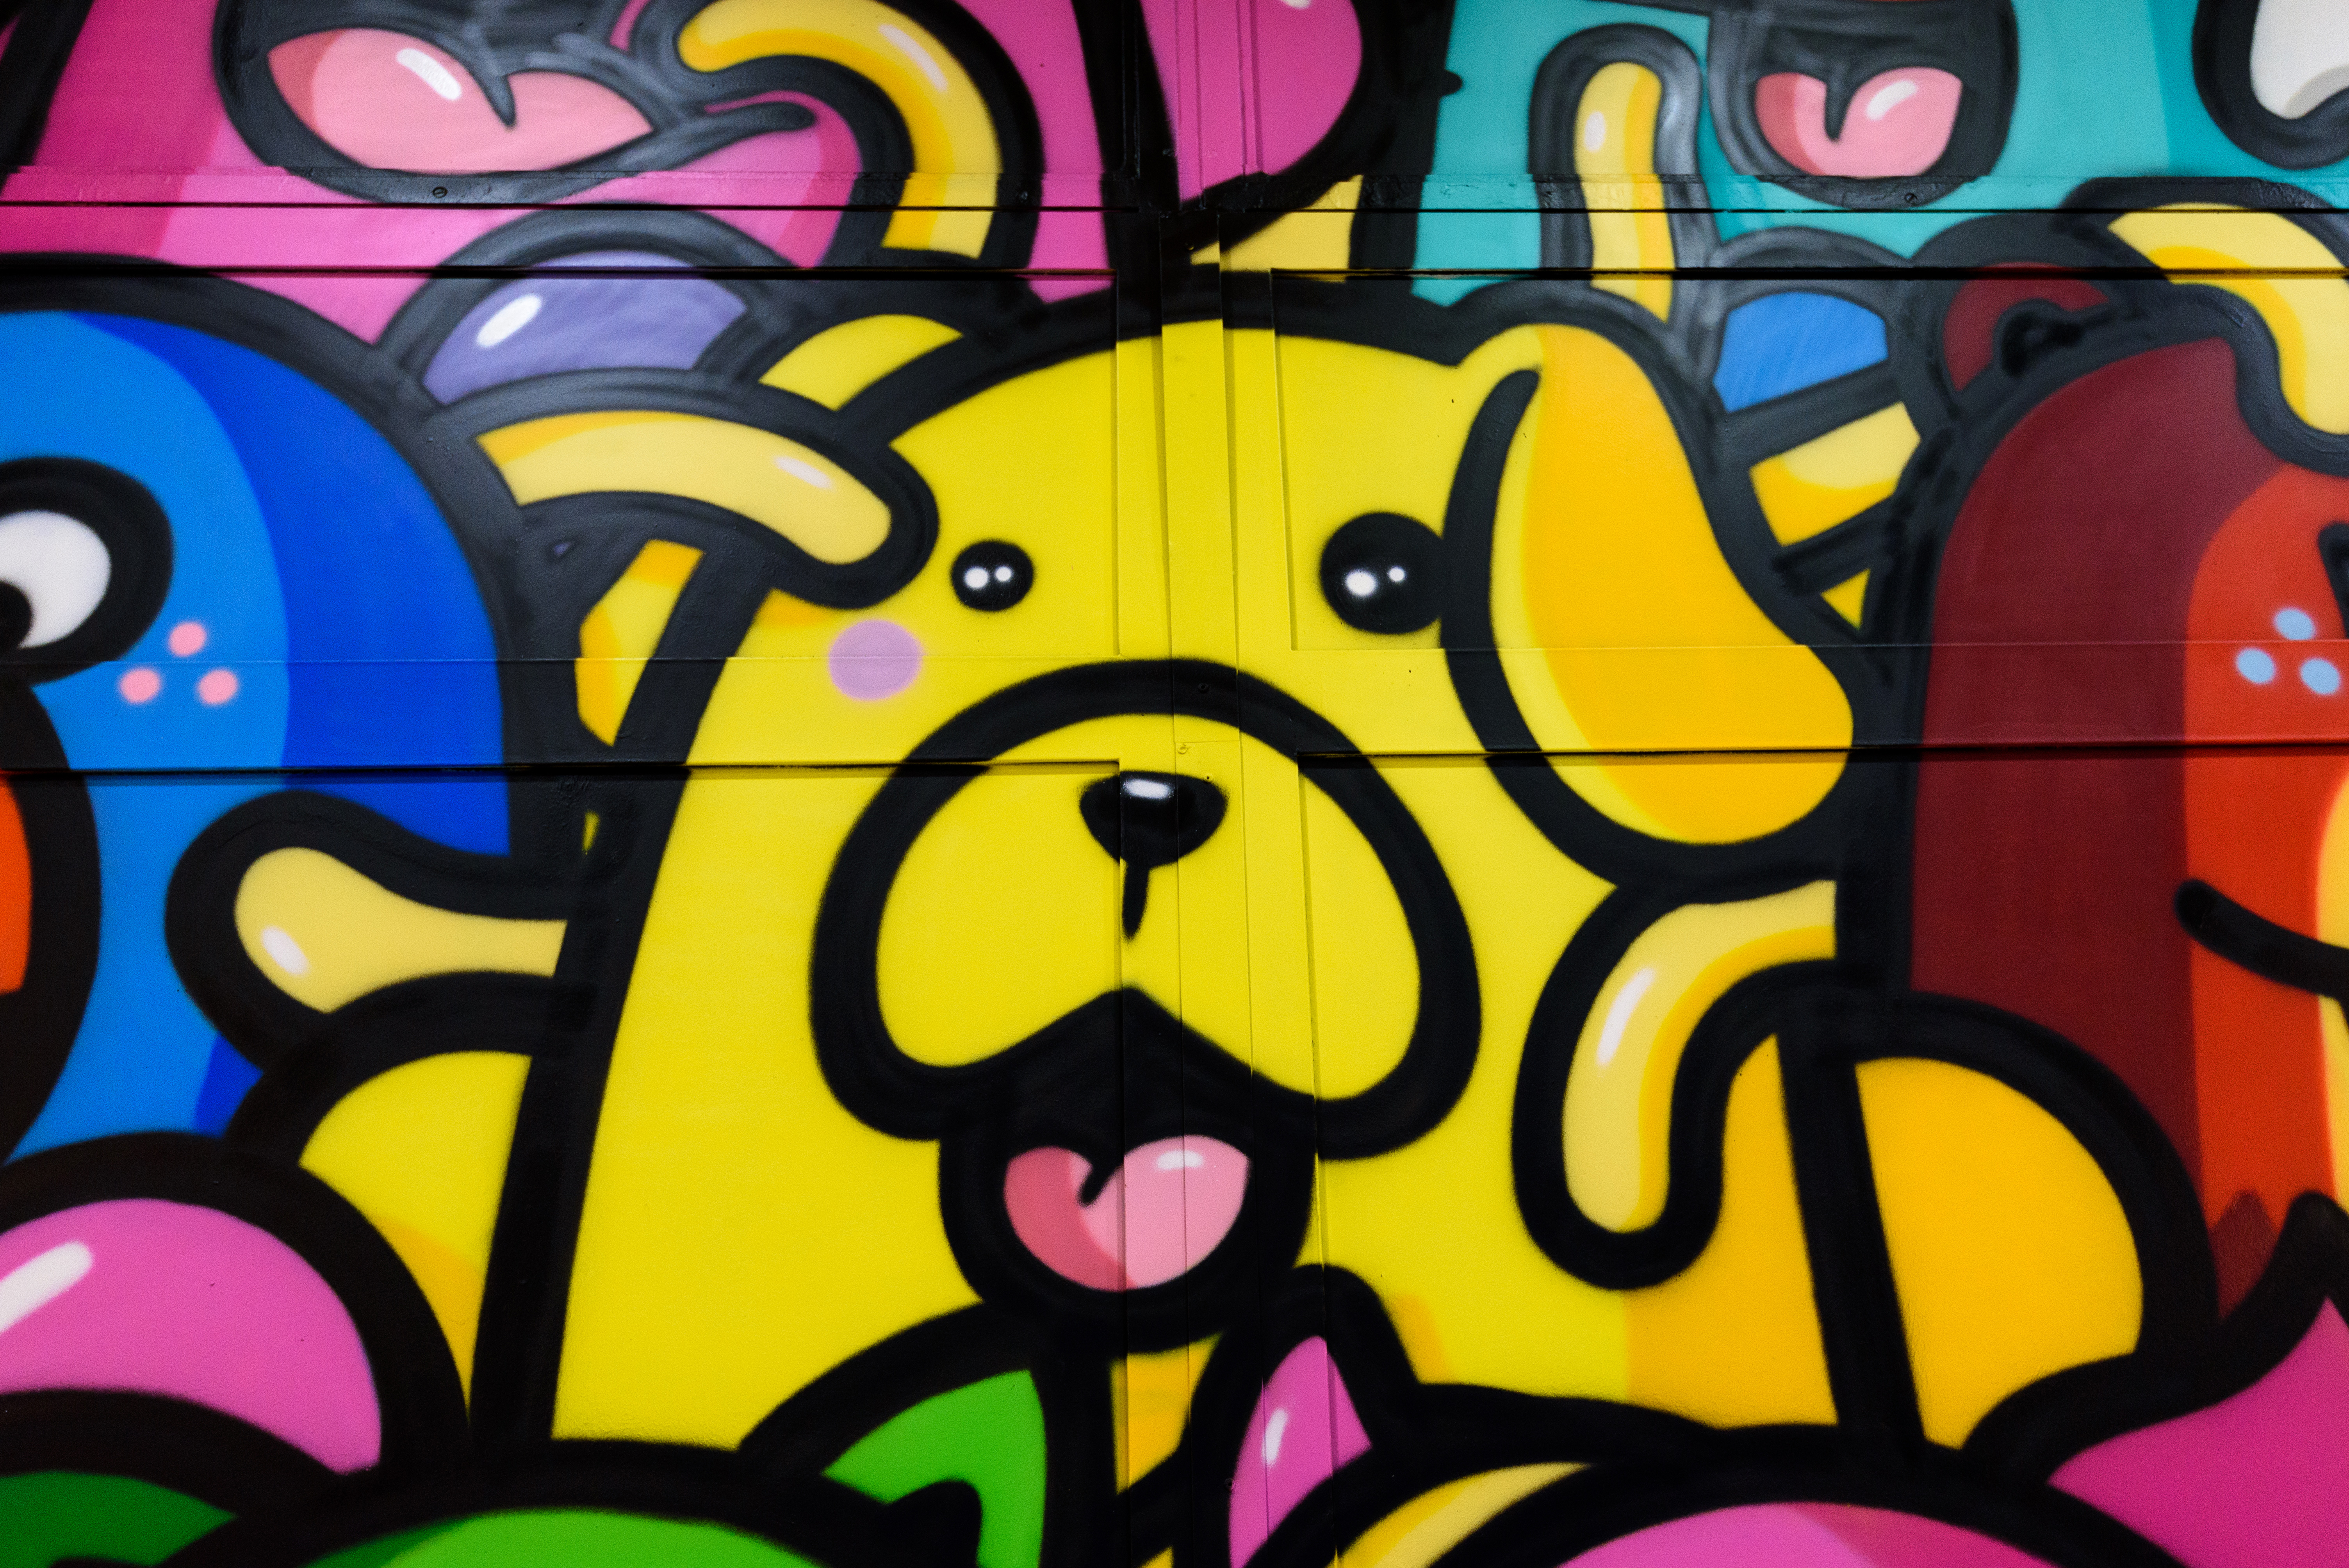
art, graffiti, visual arts, psychedelic art, modern art, painting, line, illustration, graphic design, pattern, graphics